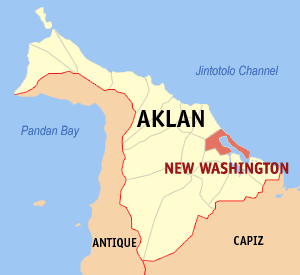
New Washington est la 4ᵉ municipalité dans la province d'Aklan aux Philippines. d'après un recensement datant de 2000, la population serait de 33 981 personnes dont 6 715 ménages. New Washington est le lieu de naissance du cardinal Jaime Sin, ancien archevêque de Manille. New Washington est aussi connu pour un endroit appelé Sampaguita Garden.